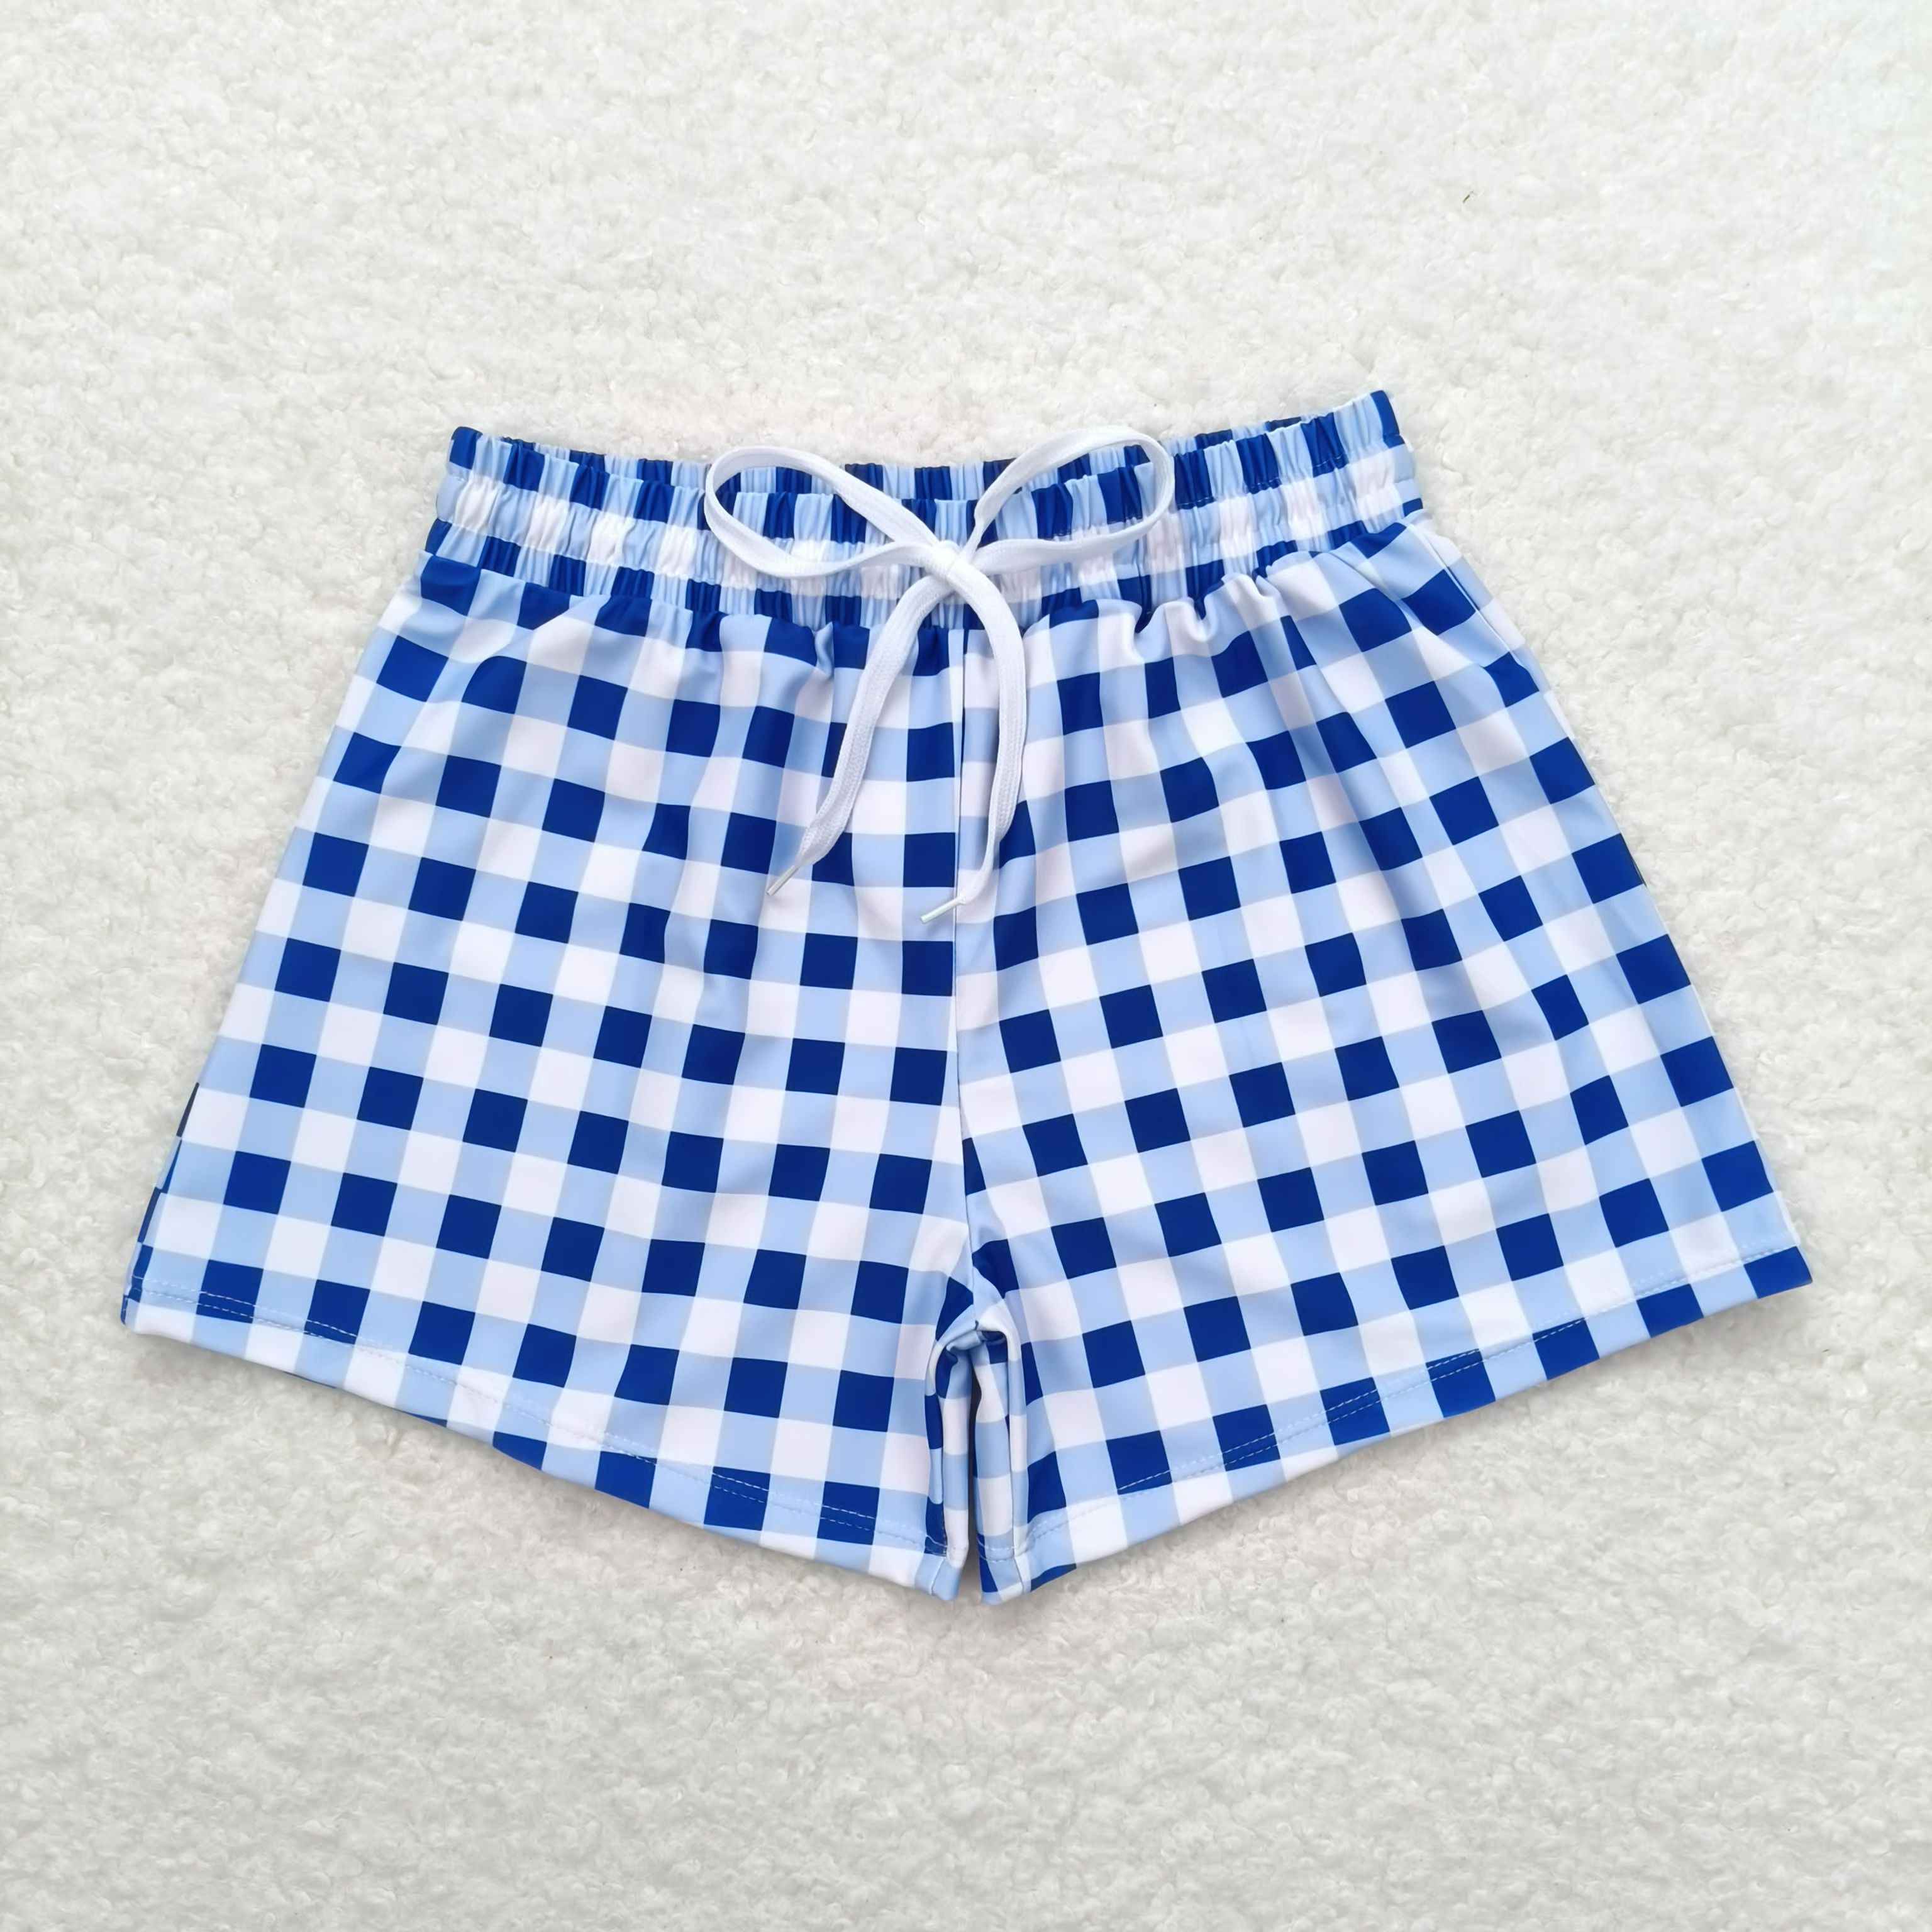
RTS NO MOQ Baby Boys Summer pants S0232 Blue White Checkered Trunks Swimsuits
Brand: Jojo-002
RTS NO MOQ ETA 7-8DAYS FABRIC :MILK ILK +COTTON +POLYESTER TTS Material:milk silk,soft and stretchy Ready to ship Made in China Ship from China The item is ready to ship now,our sizes are true to size.We have been making kids boutique clothing for 12years . Shipping time:2-4days after order and about 8-12days delivery time.
Category: Apparel & Accessories > Clothing > Baby & Toddler Clothing > Baby & Toddler Swimwear > Swim Boxers